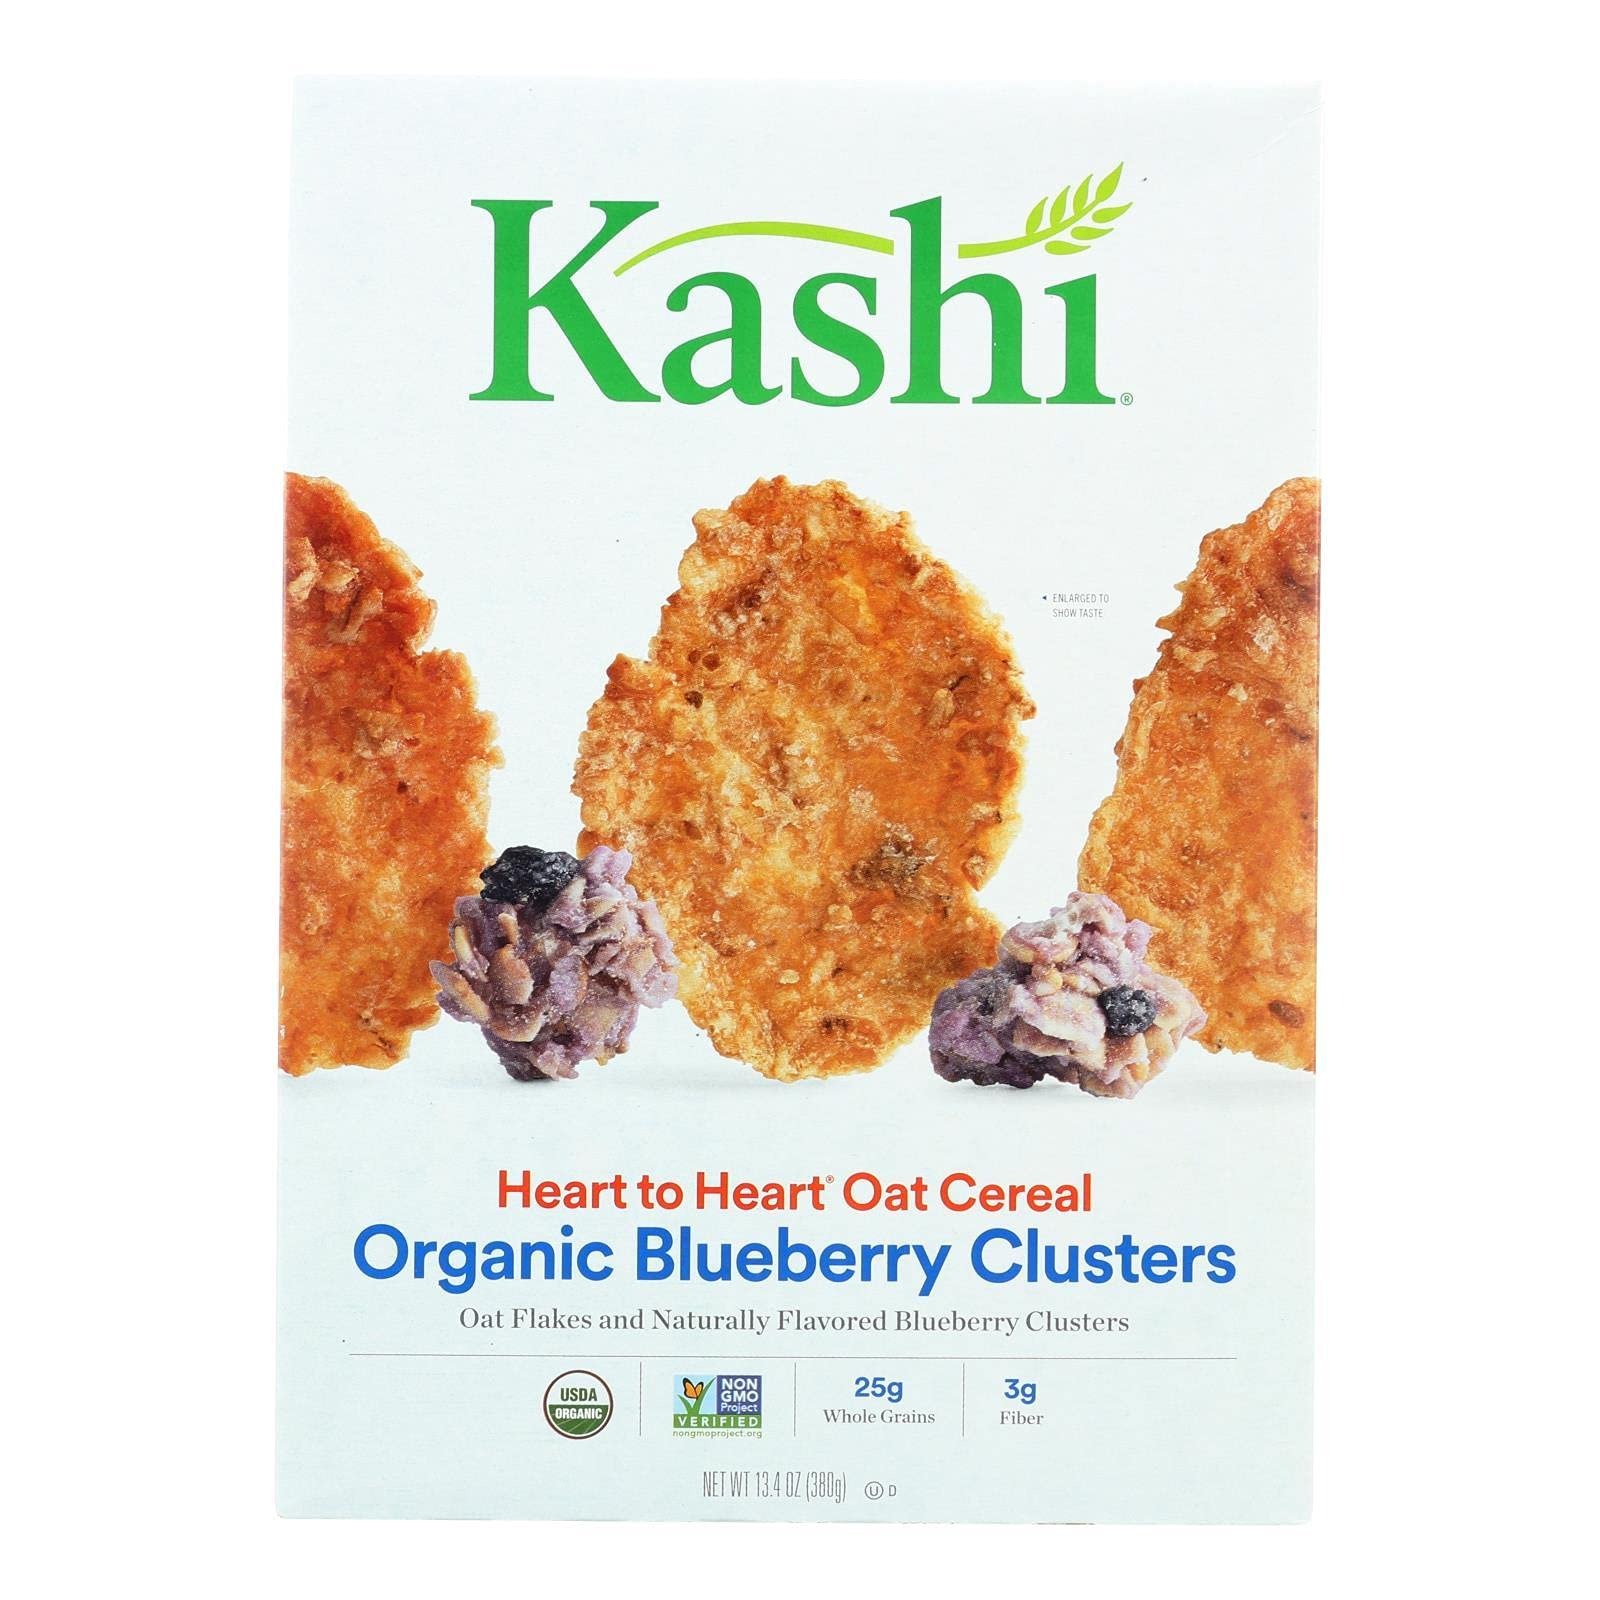
Item Name: Kashi BG14735 Kashi BluBerry Clstrs Cereal - 10x13.4OZ
Value: 10.0
Unit: Count

Price: 76.38